Pah Wongso Tersangka

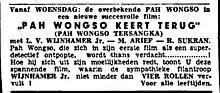
Newspaper advertisement, Surabaya

Pah Wongso Tersangka (Indonesian for "Pah Wongso Becomes a Suspect"), also known under the Dutch title Pah Wongso Keert Terug ("Pah Wongso Returns"), is a 1941 film from the Dutch East Indies directed by Wu Tsun for Star Film. Saeroen's first work for the company, it is a sequel to the 1940 detective film "Pah Wongso Pendekar Boediman", and stars the social worker L. V. Wijnhamer, Jr (better known as Pah Wongso) as a man who comes under suspicion and must clear his name. This possibly-lost film was styled as a comedy.